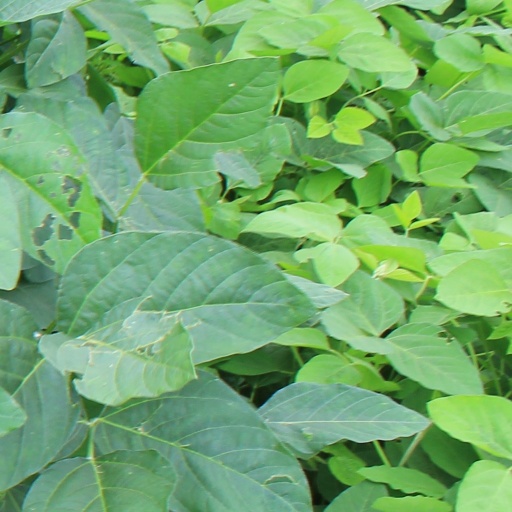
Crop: soybean